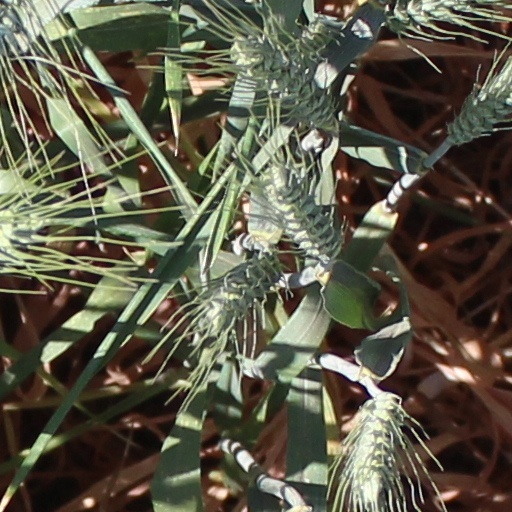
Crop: wheat